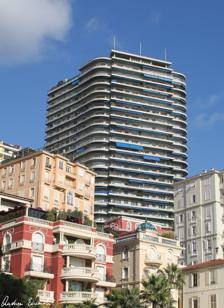
Building: Le Schuylkill
Country: France
Year built: 1970
Le Schuylkill General information Status Completed Architectural style Modernist Location 19, Boulevard de Suisse, Monte-Carlo, Monaco Completed 1970 Owner Hélène Pastor (formerly) Technical details Floor count 25 Le Schuylkill is a historic high-rise residential building in Monaco . Completed in 1970, it is the first modern skyscraper in the principality. Location It is located at 19 Boulevard de Suisse in Saint Michel , Monaco. History The construction of the building was completed in 1970. It was designed in the modernist architectural style. It is 78 metres high, with twenty-five storeys. It is the fourteenth tallest building in Monaco. It was owned by heiress Hélène Pastor through her eponymous real estate company. Her daughter, Sylvia Pastor , lived in this building with her companion, the Polish businessman and honorary consul Wojciech Janowski . Another notable resident was Michael Pearson, 4th Viscount Cowdray . In May 2023, the Communal Council of Monaco approved plans to completely renovate Le Schuylkill at an estimated cost of €170 million. The modernised renovation, designed by Zaha Hadid Architects , will change the current mix of offices and apartments to an all-residential configuration of 142 apartments, as well as entirely replacing the tower's façade. Construction is planned to start in March 2024, with completion estimated for 2028. References